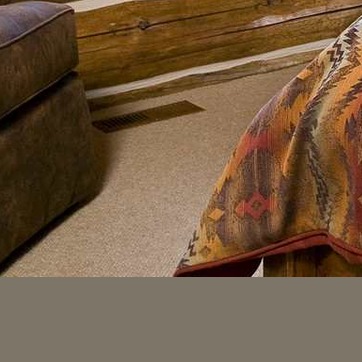
Material: carpet